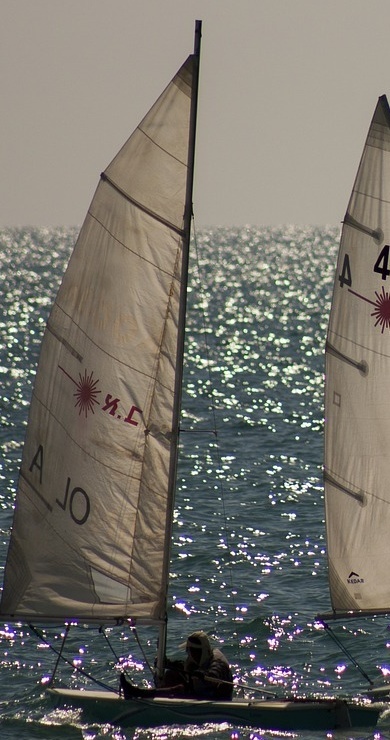
Vehicle type: Ships